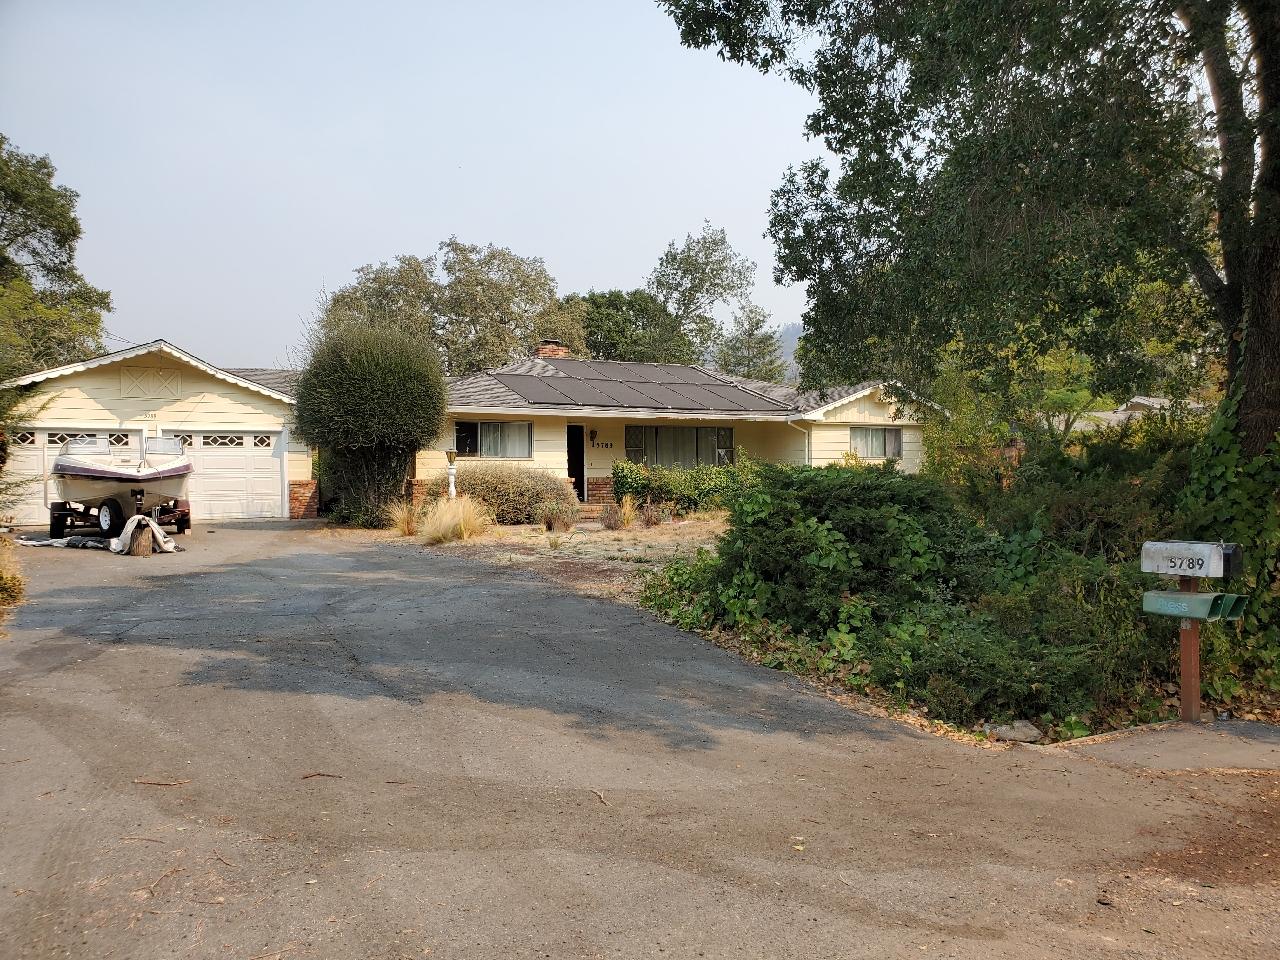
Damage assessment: no_damage